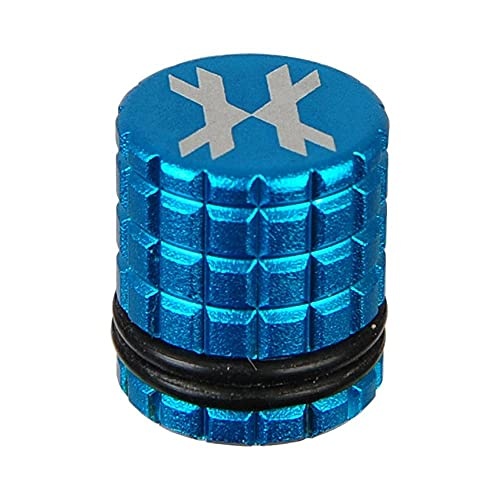
HK Army Fill Nipple Cover (Blue) Used
Keep your air tanks fill nipple protected with the HK Army fill nipple cover. The cover can easily be snapped on and off with its ball bearing locking technology. The fill nipple cover ensures that no dirt or paintball debris clogs up the nipple and helps prevent air leaks or regulator / air tank internal damage
Brand: HK Army
Category: Sporting Goods > Outdoor Recreation > Hunting & Shooting > Paintball > Paintball Gun Parts & Accessories > Paintball Air Tanks